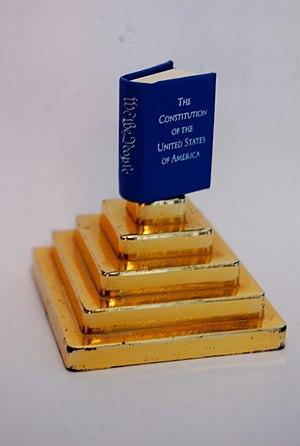
La Constitution des États-Unis est, selon ses propres termes, la « loi suprême du pays ».